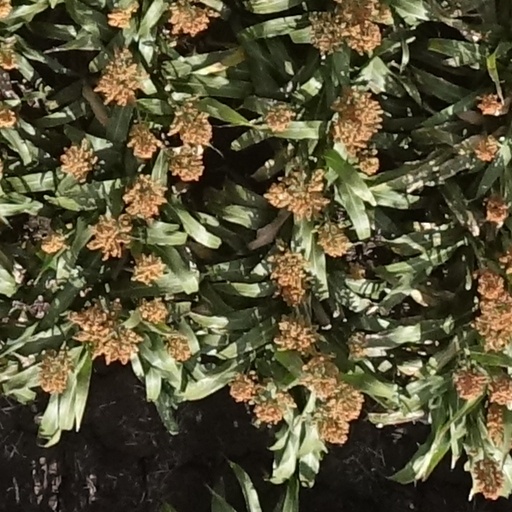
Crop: sorghum